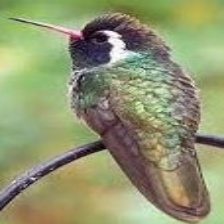
Species: WHITE EARED HUMMINGBIRD
Scientific name: BASILINNA LEUCOTIS
ImageNet parent category: hummingbird